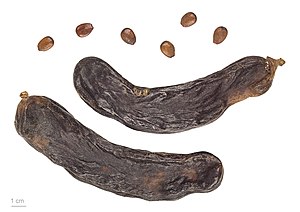
Johannesbrød
Træets frugt og kerner
Johannesbrød er et træ, der er udbredt i området omkring Middelhavet, samt på den Arabiske Halvø.